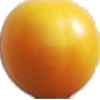
Label: Cherry Wax Yellow 1